Question: Please indicate a possible affordance area of the drink_with_wine glass that can be used for drinking
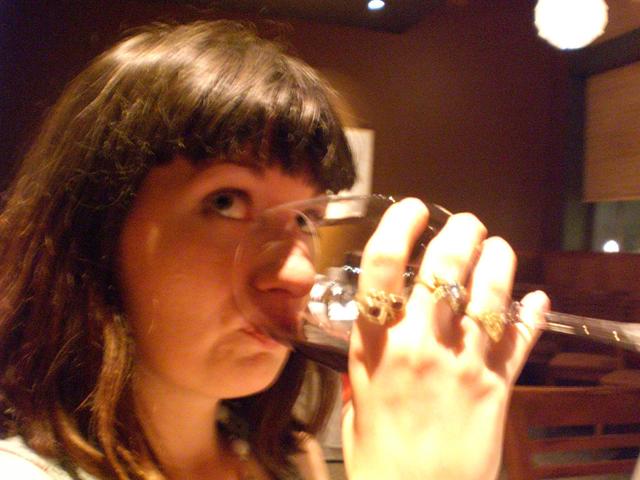
Answer: [230.5, 195, 628.5, 373]